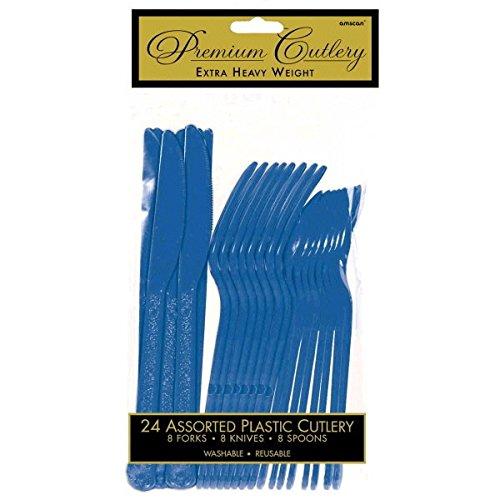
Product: Premium Heavy Weight Assorted Cutlery | Marine Blue | Pack of 24 | Party Supply
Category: Health & Household | Household Supplies | Paper & Plastic | Disposable Plates, Bowls & Cutlery
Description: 24 assorted plastic cutlery per package.
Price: $3.99
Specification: ProductDimensions:4.8x0.8x10.5inches|ItemWeight:1.6ounces|ShippingWeight:1.6ounces(Viewshippingratesandpolicies)|Manufacturer:Amscan|ASIN:B00BFX5M0Y|DomesticShipping:ItemcanbeshippedwithinU.S.|InternationalShipping:Thisitemisnoteligibleforinternationalshipping.LearnMore|Itemmodelnumber:8003.22|DatefirstlistedonAmazon:February14,2013